Fritz Duquesne

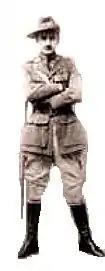
Fritz Duquesne under the alias "Captain Claude Stoughton". Printed on U.S. War bonds in World War I.

The next confirmed appearance of Duquesne is in Washington, D.C., in July 1917, not long after the US declared war on Germany. He had contacted Broussard, who by now was a United States Senator. Unaware that Duquesne was now a German spy, Broussard attempted to help him obtain a position with General George Washington Goethals, the acting US Army Quartermaster and former chief engineer of the Panama Canal, but he was not successful. Additionally, Duquesne filed patents for an underwater electromagnetic mine which he then attempted to sell to the United States Navy.